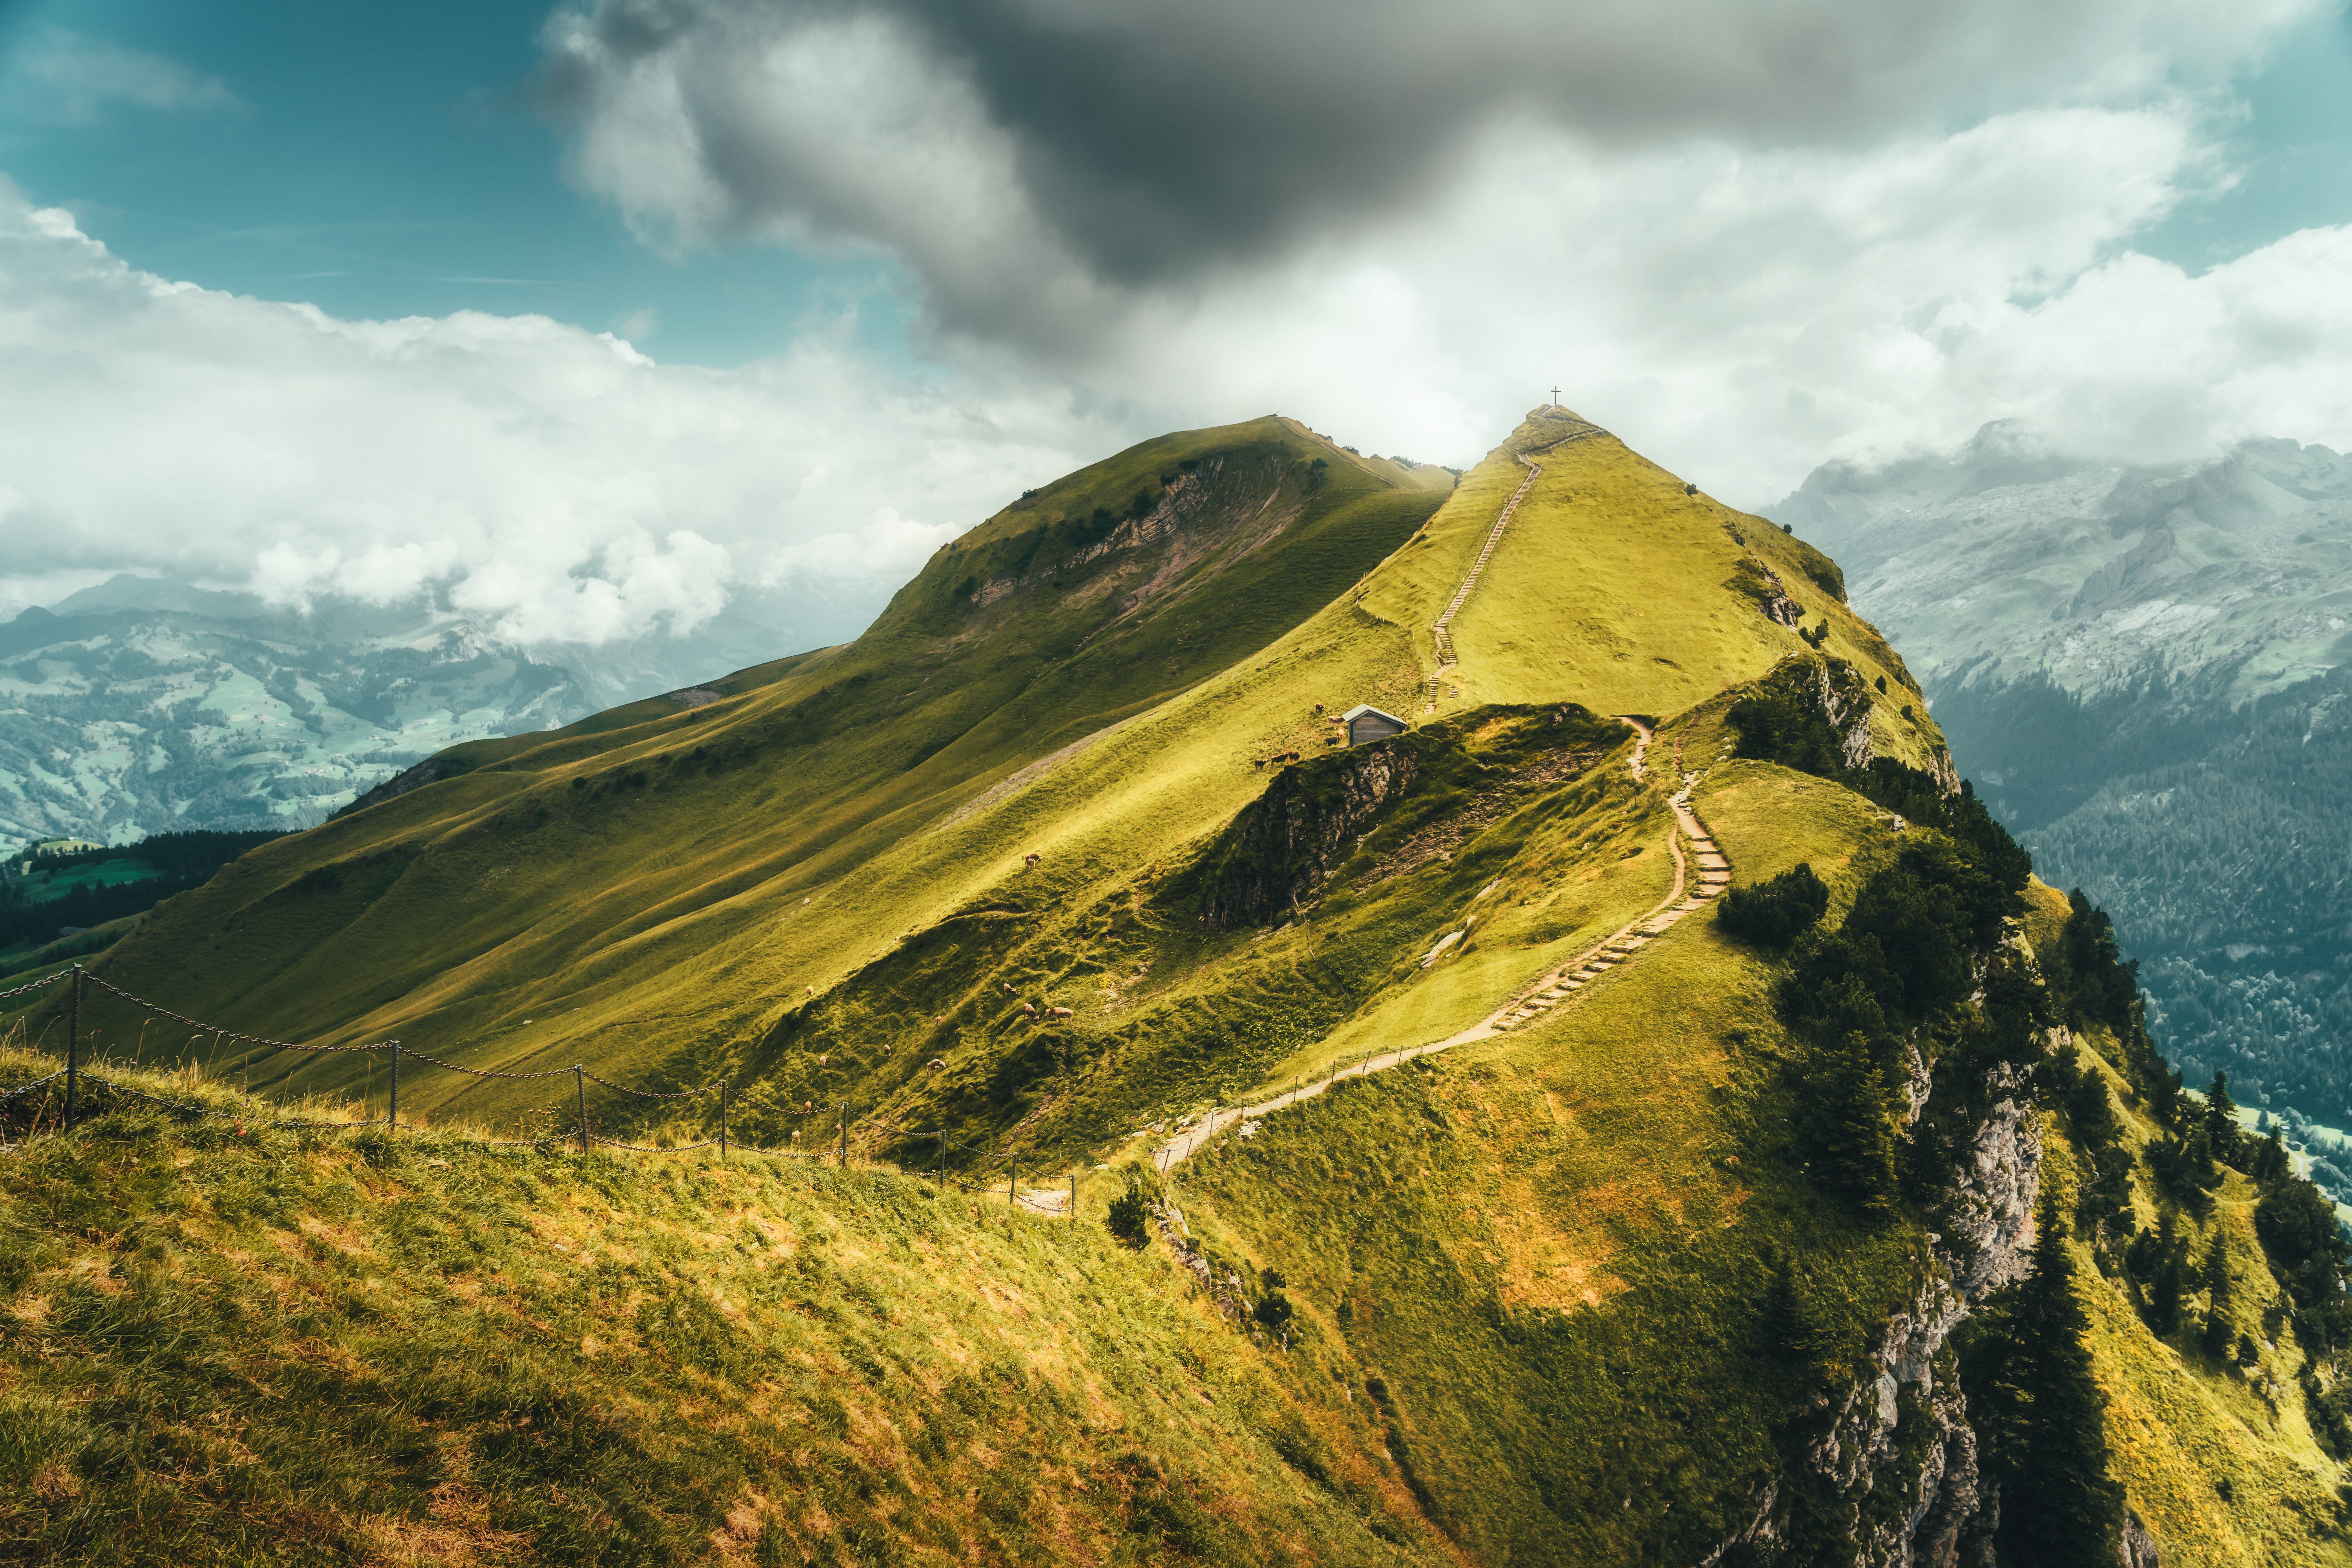
natural, cloud, sky, mountain, natural landscape, People in nature, slope, highland, terrain, grass, cumulus, mountain range, landscape, grassland, hill, valley, plateau, massif, geology, rock, horizon, ar te, road, pasture, ridge, lake district, summit, batholith, tundra, plant, mountain pass, forest, prairie